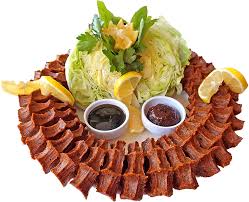
Yemek: cig_kofte